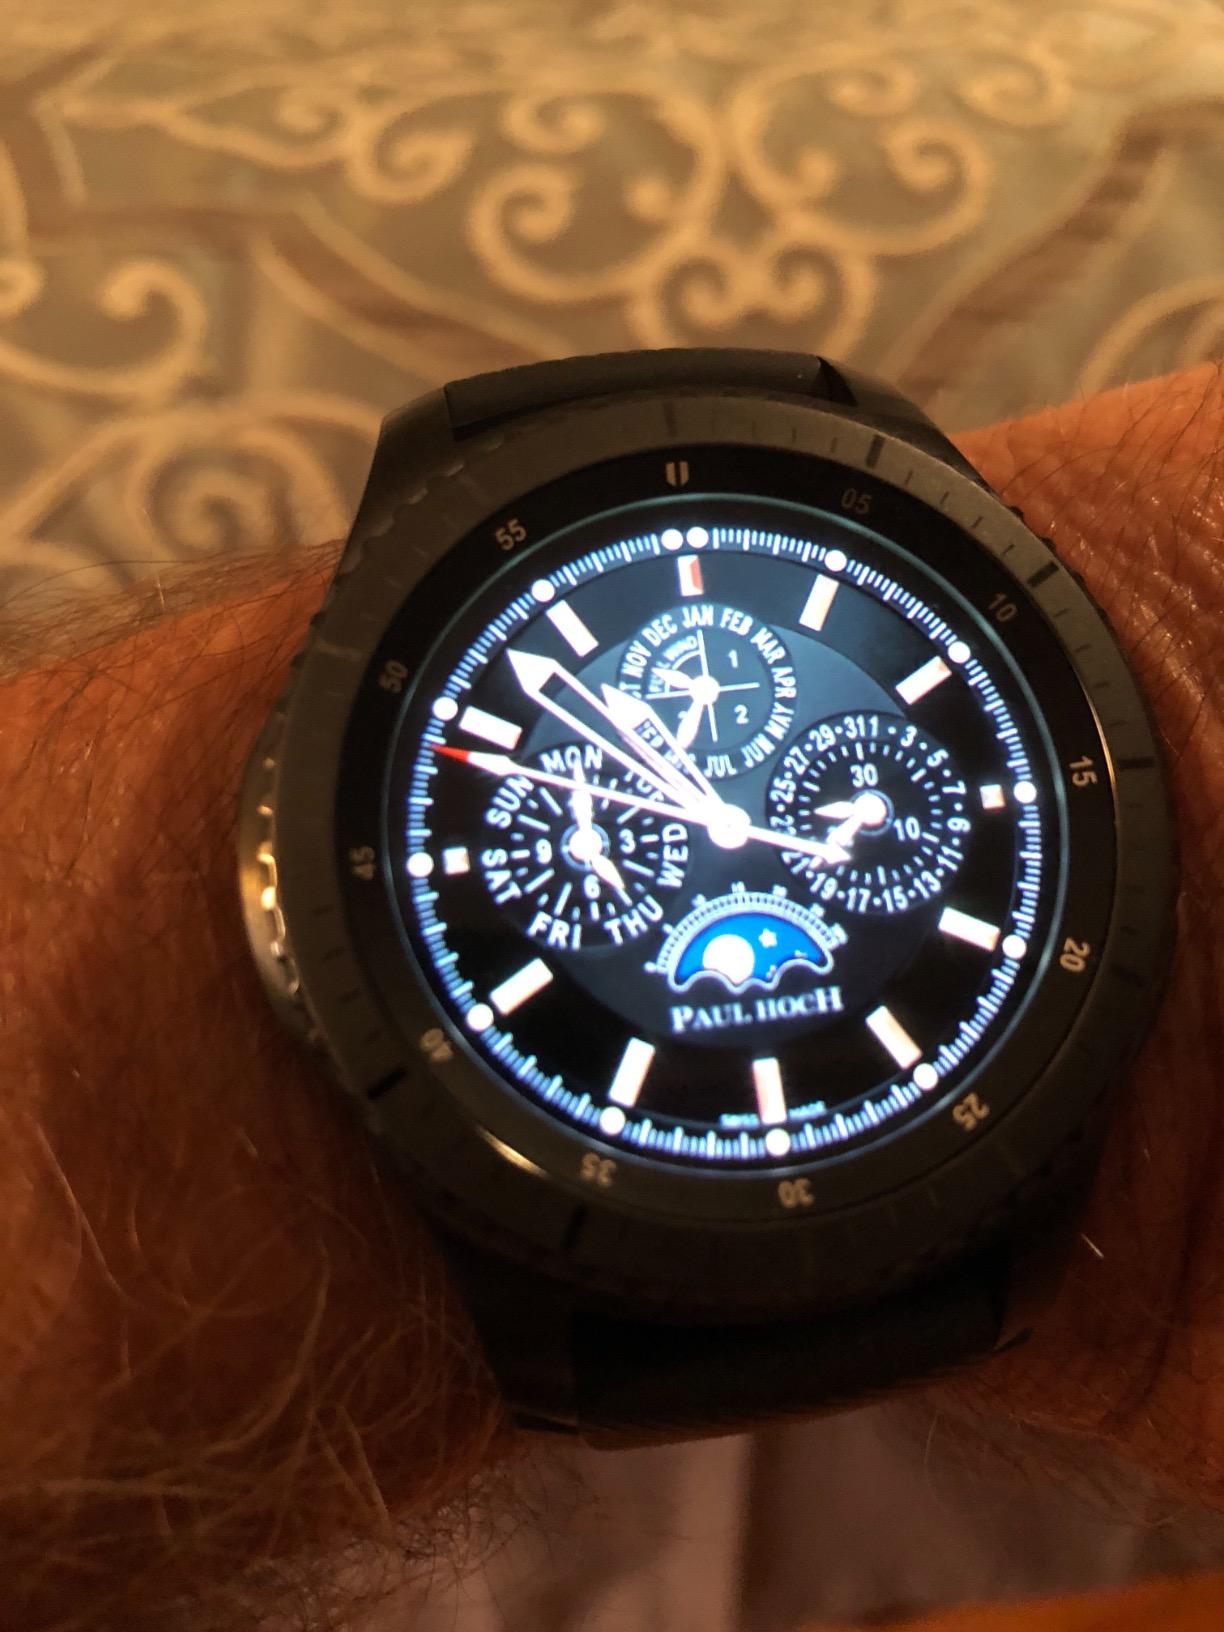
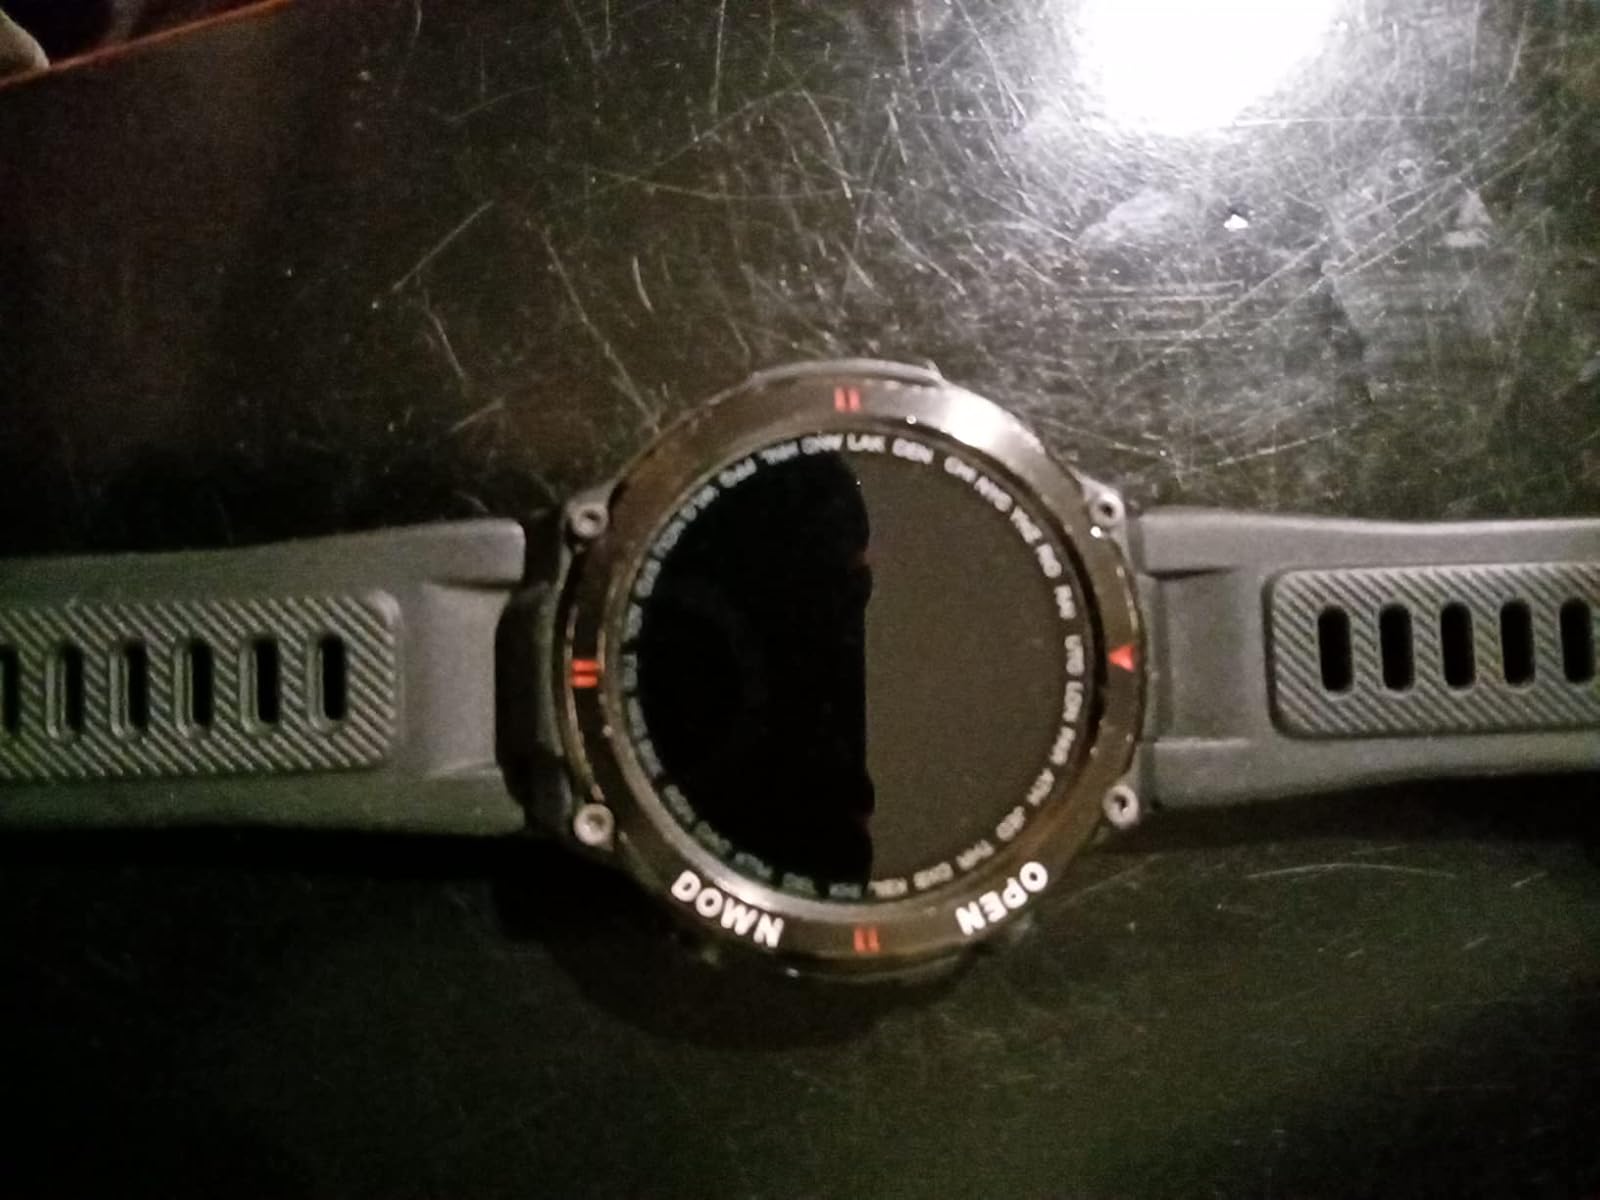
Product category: smartwatch
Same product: no